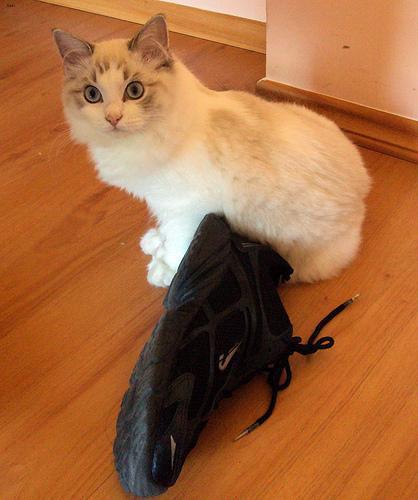
Ragdoll